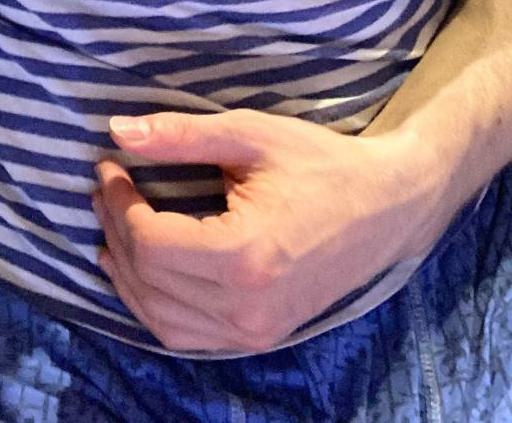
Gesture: no_gesture